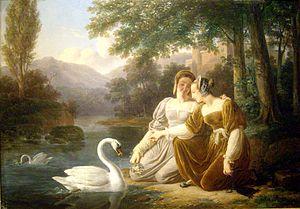
Pierre Henri Révoil, né à Lyon le 12 juin 1776 et mort à Paris le 19 mars 1842, est un peintre français.